Evolution of birds

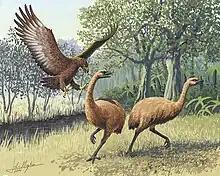
Haast's eagle and moa in New Zealand; the eagle is a neognath, the moa are paleognaths.

The basal divergence within Neognathes is between Galloanserae and Neoaves.